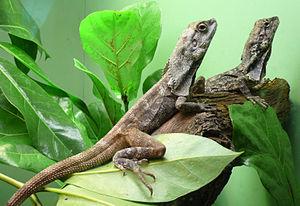
Chlamydosaurus kingii, unique représentant du genre Chlamydosaurus, est une espèce de sauriens de la famille des Agamidae. Elle peut être nommée lézard à collerette ou dragon d'Australie.